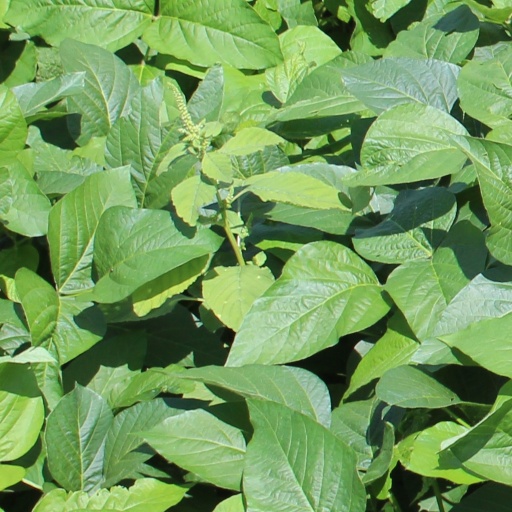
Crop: soybean